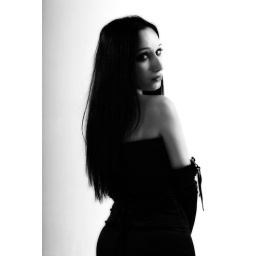
Yes this one again - but now in black and white